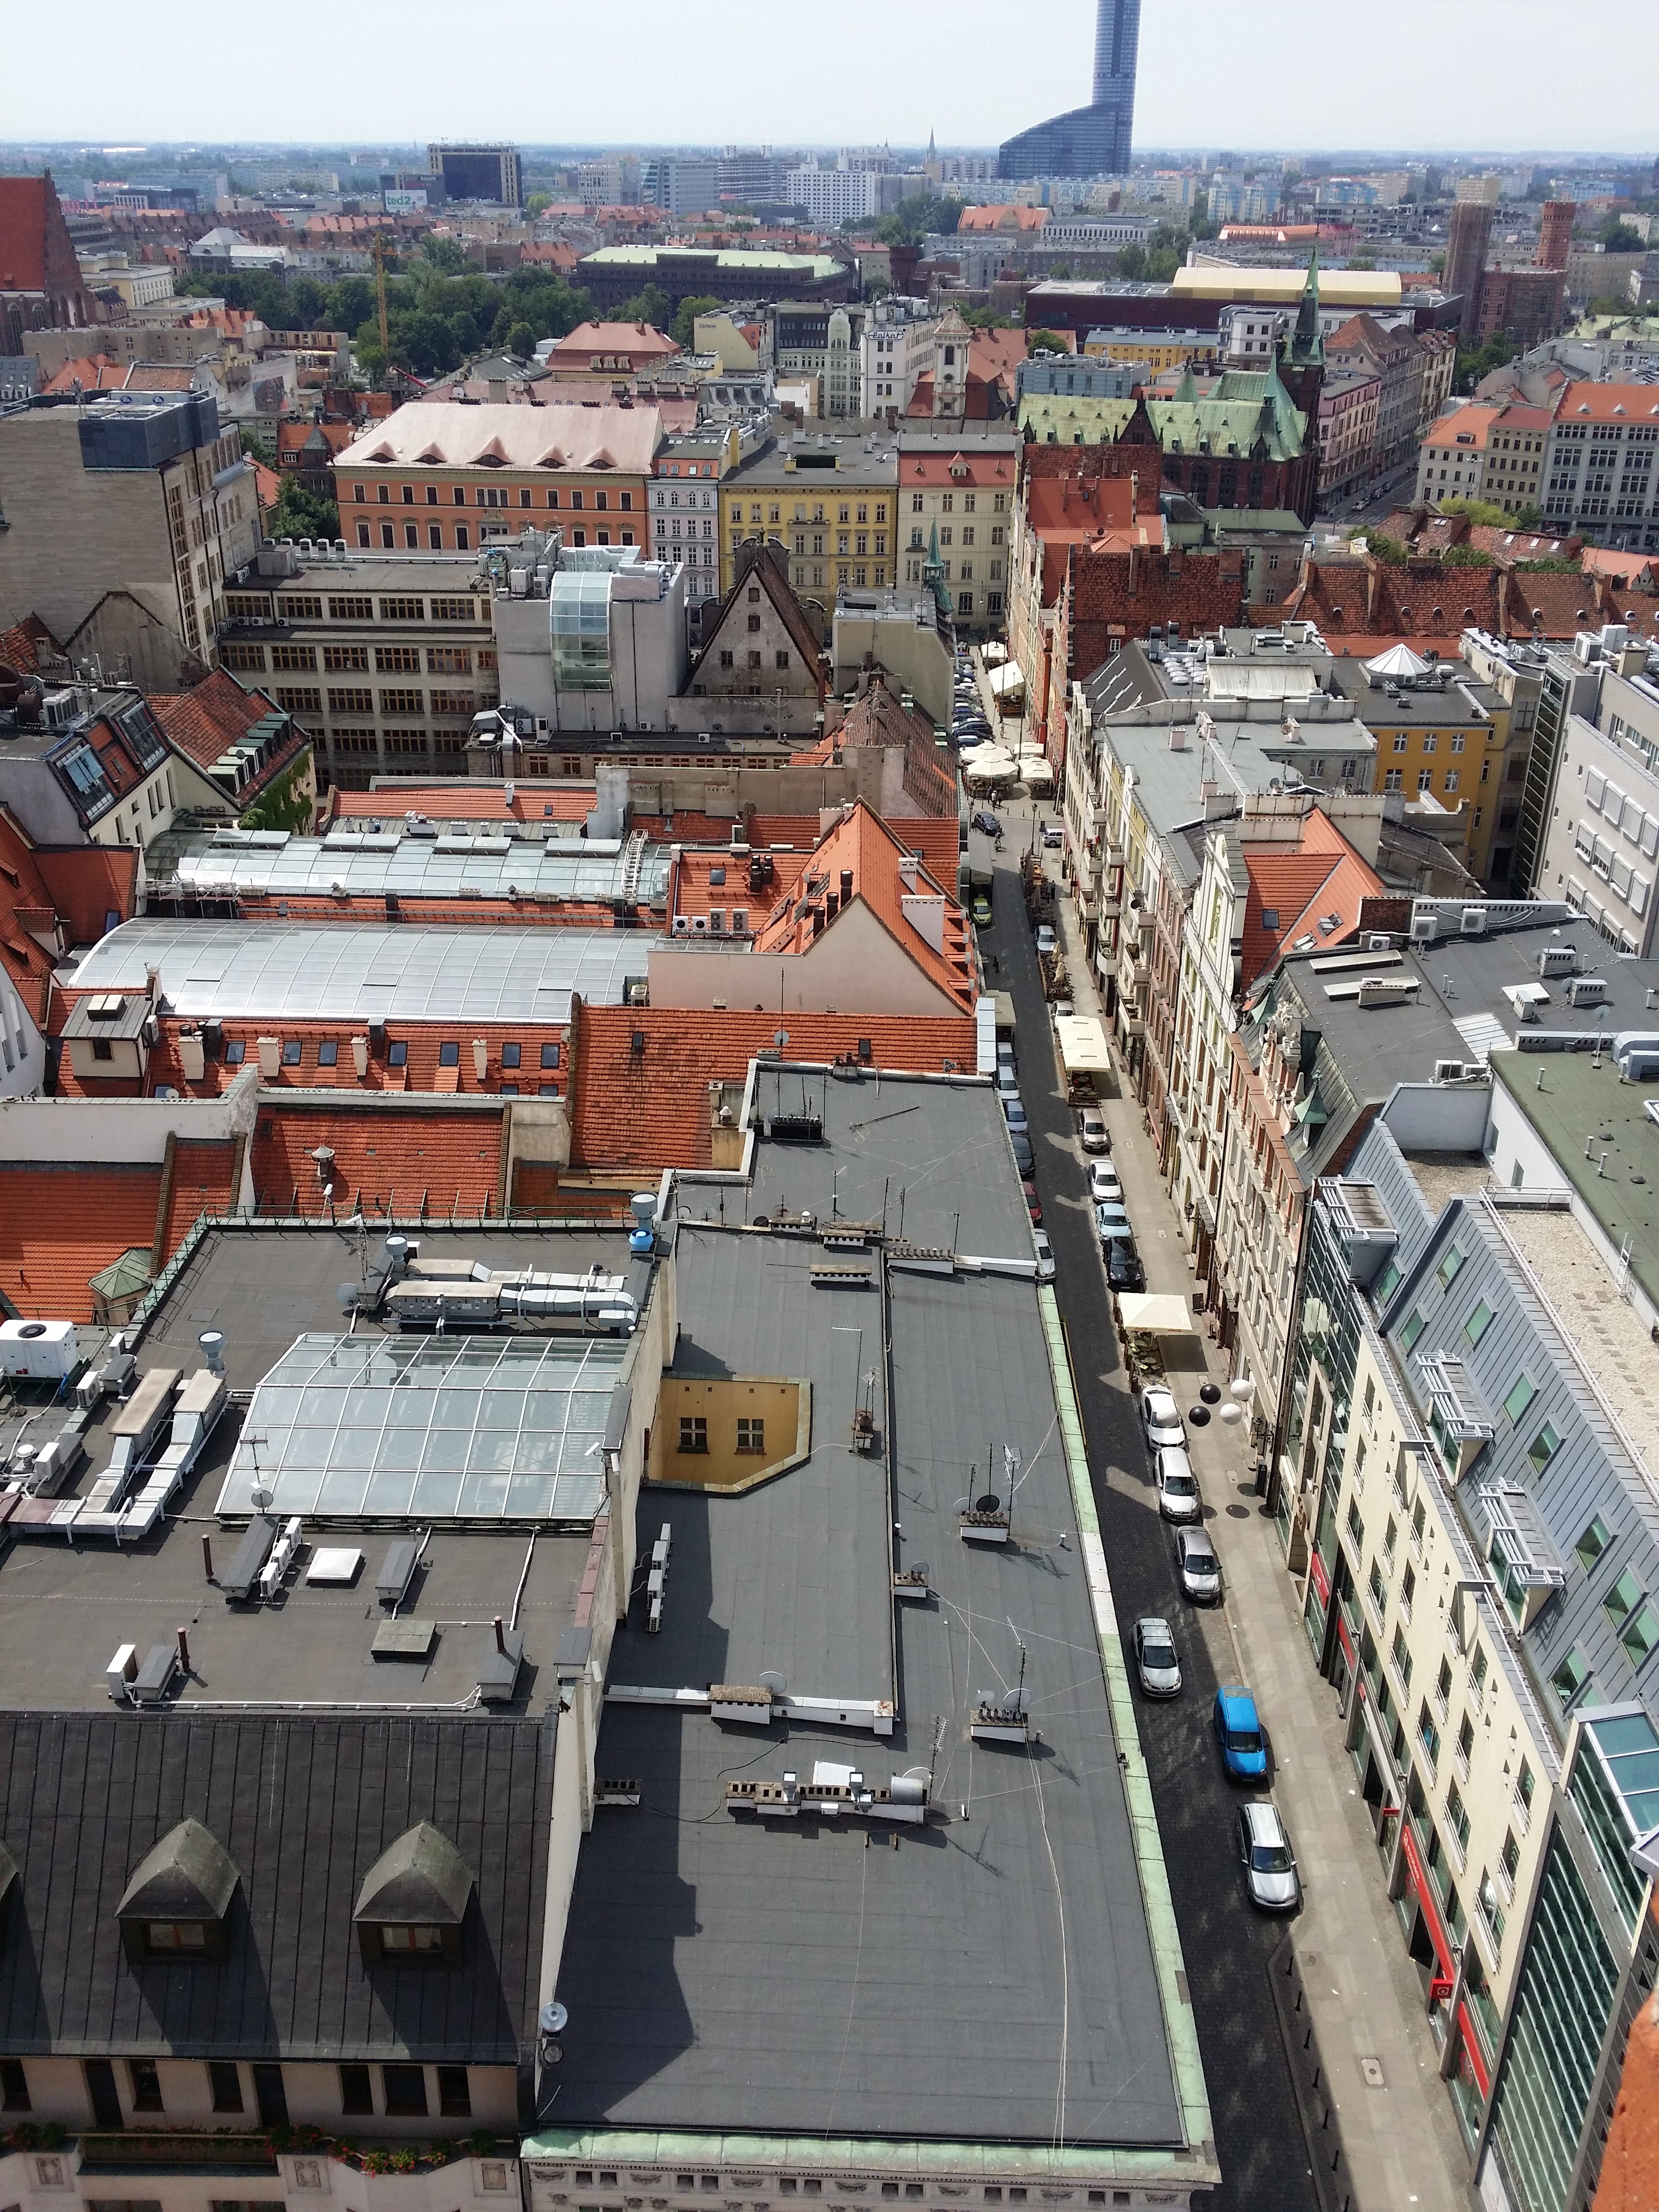
landscape, architecture, skyline, street, town, view, city, skyscraper, monument, cityscape, downtown, buildings, poland, panorama of the city, metropolis, neighbourhood, the market, bird's eye view, aerial photography, wroc aw, the city centre, lower silesia, urban area, residential area, human settlement